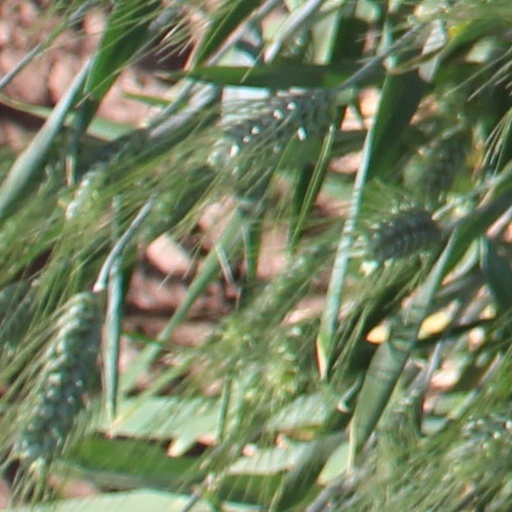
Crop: wheat